The Way of the Master

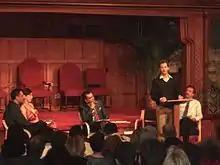
Kirk Cameron, speaking at the debate at Calvary Baptist Church, May 5, 2007. Seated from left to right are Rational Response Squad members Brian Sapient and Kelly O'Connor, "Nightline" anchor Martin Bashir, and Ray Comfort.

Cameron and Comfort participated in a debate with two members of the Rational Response Squad (RRS) atheist activism organization at Calvary Baptist Church in Manhattan, on May 5, 2007. "Nightline" correspondent Martin Bashir served as moderator at the event. "Nightline" aired the debate online and included a short two-segment summary on its May 9 broadcast. Cameron told the audience he would prove the existence of God scientifically, without resorting to faith. In reporting on the debate, "Slate" magazine claimed that Cameron's declaration to prove God would have made him the first to accomplish this feat in many centuries of religious thought, besting scholars such as Thomas Aquinas. "Slate" reported that RRS atheist debaters Brian and Kelly defeated the three main arguments of Cameron and Comfort which were: a) everything has a maker, b) the existence of the human conscience shows that there is a higher moral power, and c) Christ is revealed in the Gospel. Although numerous Christians claimed that Comfort and Cameron went to the debate "well-intentioned but unprepared", the two were also widely commended for having a very "positive demeanor" during the debate, in strong contrast to their opponents. In addition, some Christian debate viewers accused the moderator, Martin Bashir, of "being biased towards the atheist side."